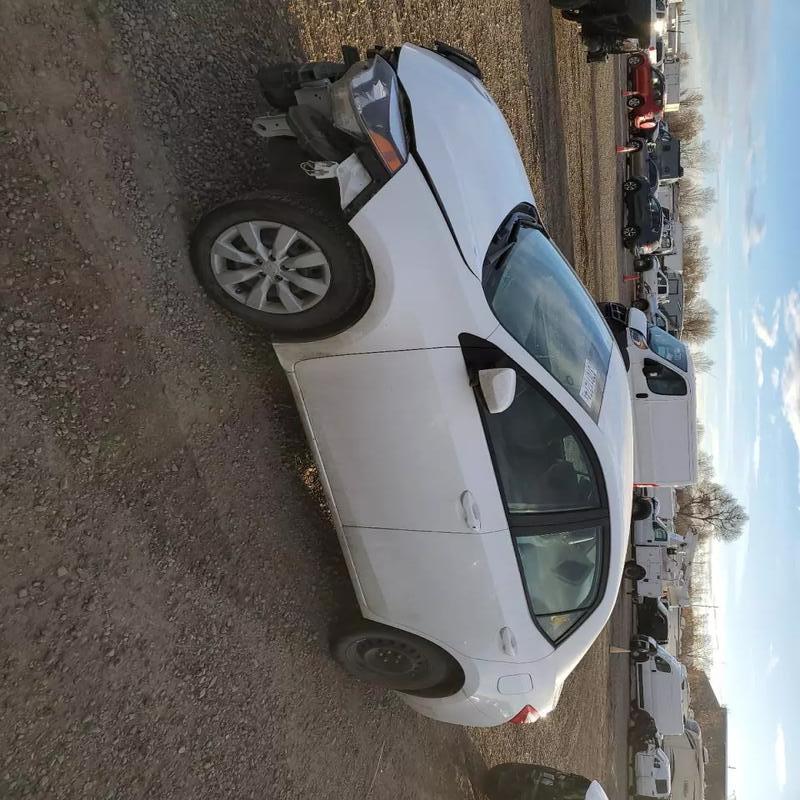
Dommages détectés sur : plaque d'immatriculation avant, pare-choc avant, capot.
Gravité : majeur